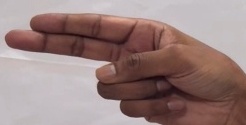
ASL sign: H